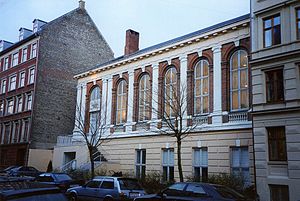
Evangeliekirken
Evangeliekirken
Evangeliekirken er en kirkebygning på Worsaaesvej 5, Frederiksberg, som tilhører Evangelieforsamlingen, der er en del af Pinsekirken.